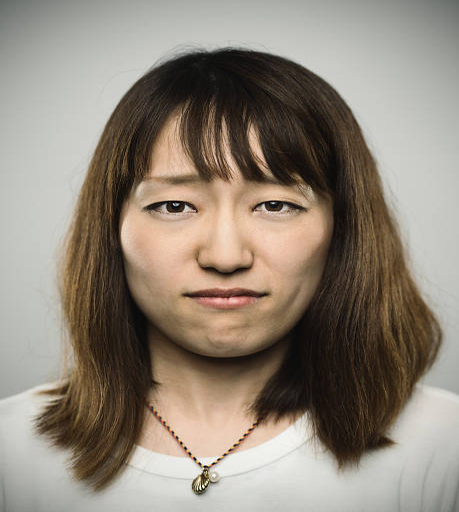
portrait of a young japanese woman